SS Laurentic (1908)

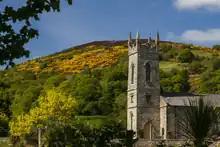
St Mura's parish church, Fahan, where 71 of the dead are buried in a mass grave

In the following weeks corpses were washed ashore. 71 of the dead are buried in a mass grave in St Mura's parish churchyard, Fahan. One is buried at Buncrana. One washed ashore on Heisker in the Outer Hebrides, 150 miles away, and is buried there.